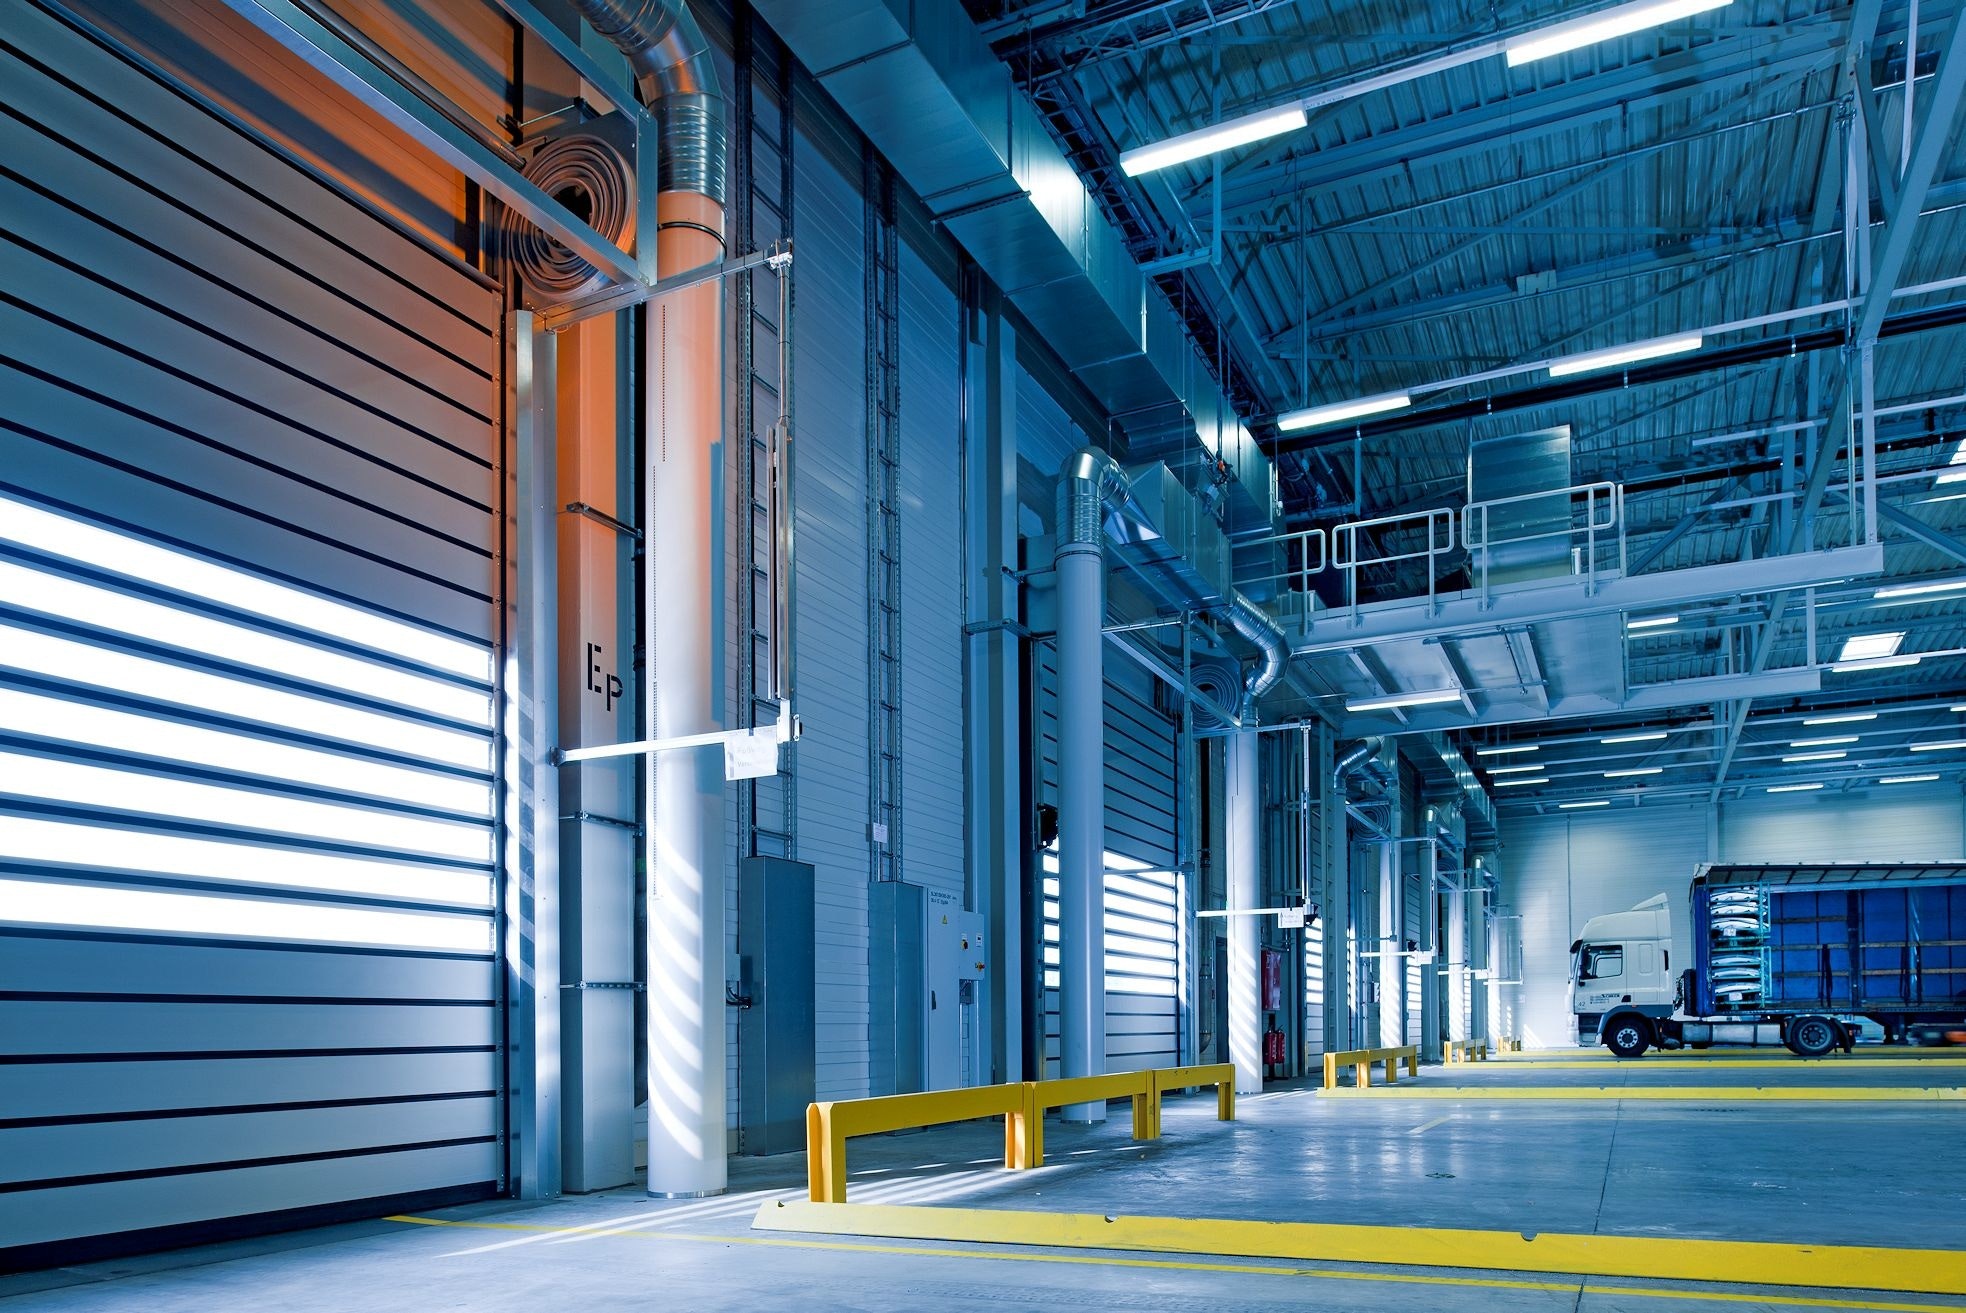
truck, logistic, architecture, wood, line, fixture, beam, engineering, building, Tints and shades, electric blue, facade, rectangle, commercial building, metal, symmetry, composite material, shade, aluminium, glass, steel, city, pattern, ceiling, daylighting, machine, flooring, industry, factory, headquarters, shadow, electricity, transport, concrete